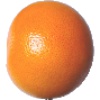
Label: Grapefruit Pink 1